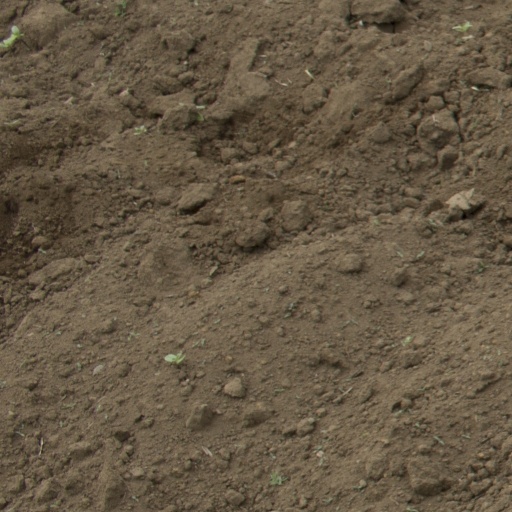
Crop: Jerusalem artichoke